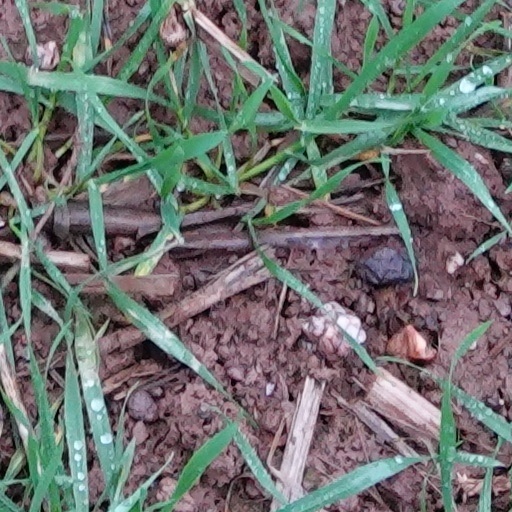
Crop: wheat